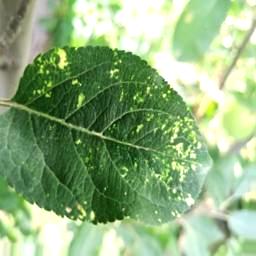
Label: Apple_Mosaic